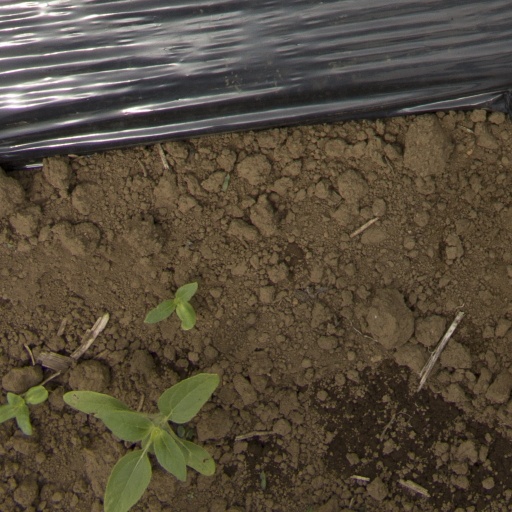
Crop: Jerusalem artichoke